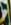
Number: 7